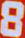
Number: 8